Hans de Jode

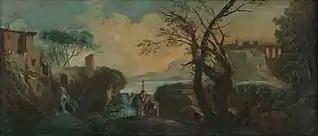
"Fishermen by a waterfall"

De Jode was a specialist landscape painter who created marine paintings, harbour scenes and Italianate landscapes. His oeuvre reflects the ideas and motifs with which he familiarised himself during his residence in Italy. Johann Anton Eismann likely aroused in him an interest in marine painting while Joseph Heintz the Younger's use of dramatic lighting was influential on the use of light in his work. The painterly qualities and dramatic lighting in the work of the Salvator Rosa were further influences. The Bamboccianti painters with their representations of low-life scenes of every-day life amidst landscapes informed the choice of some of his paintings. The Dutch Italianate landscape painters such as Karel Dujardin or Nicolaes Berchem who created harbour views and Arcadian landscapes bathed in a warm southern light can also be found in de Jode's work.